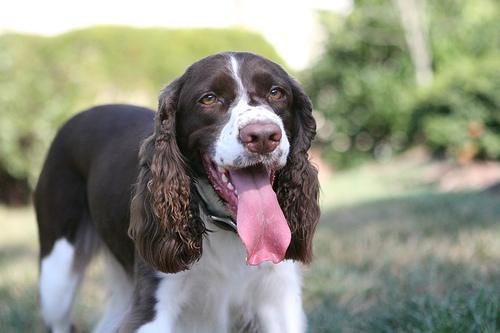
English_springer